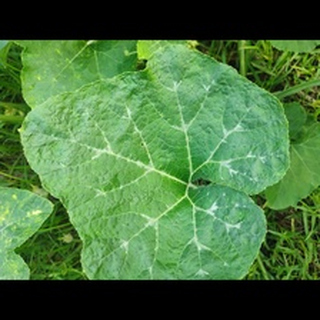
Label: healthy_pumpkin